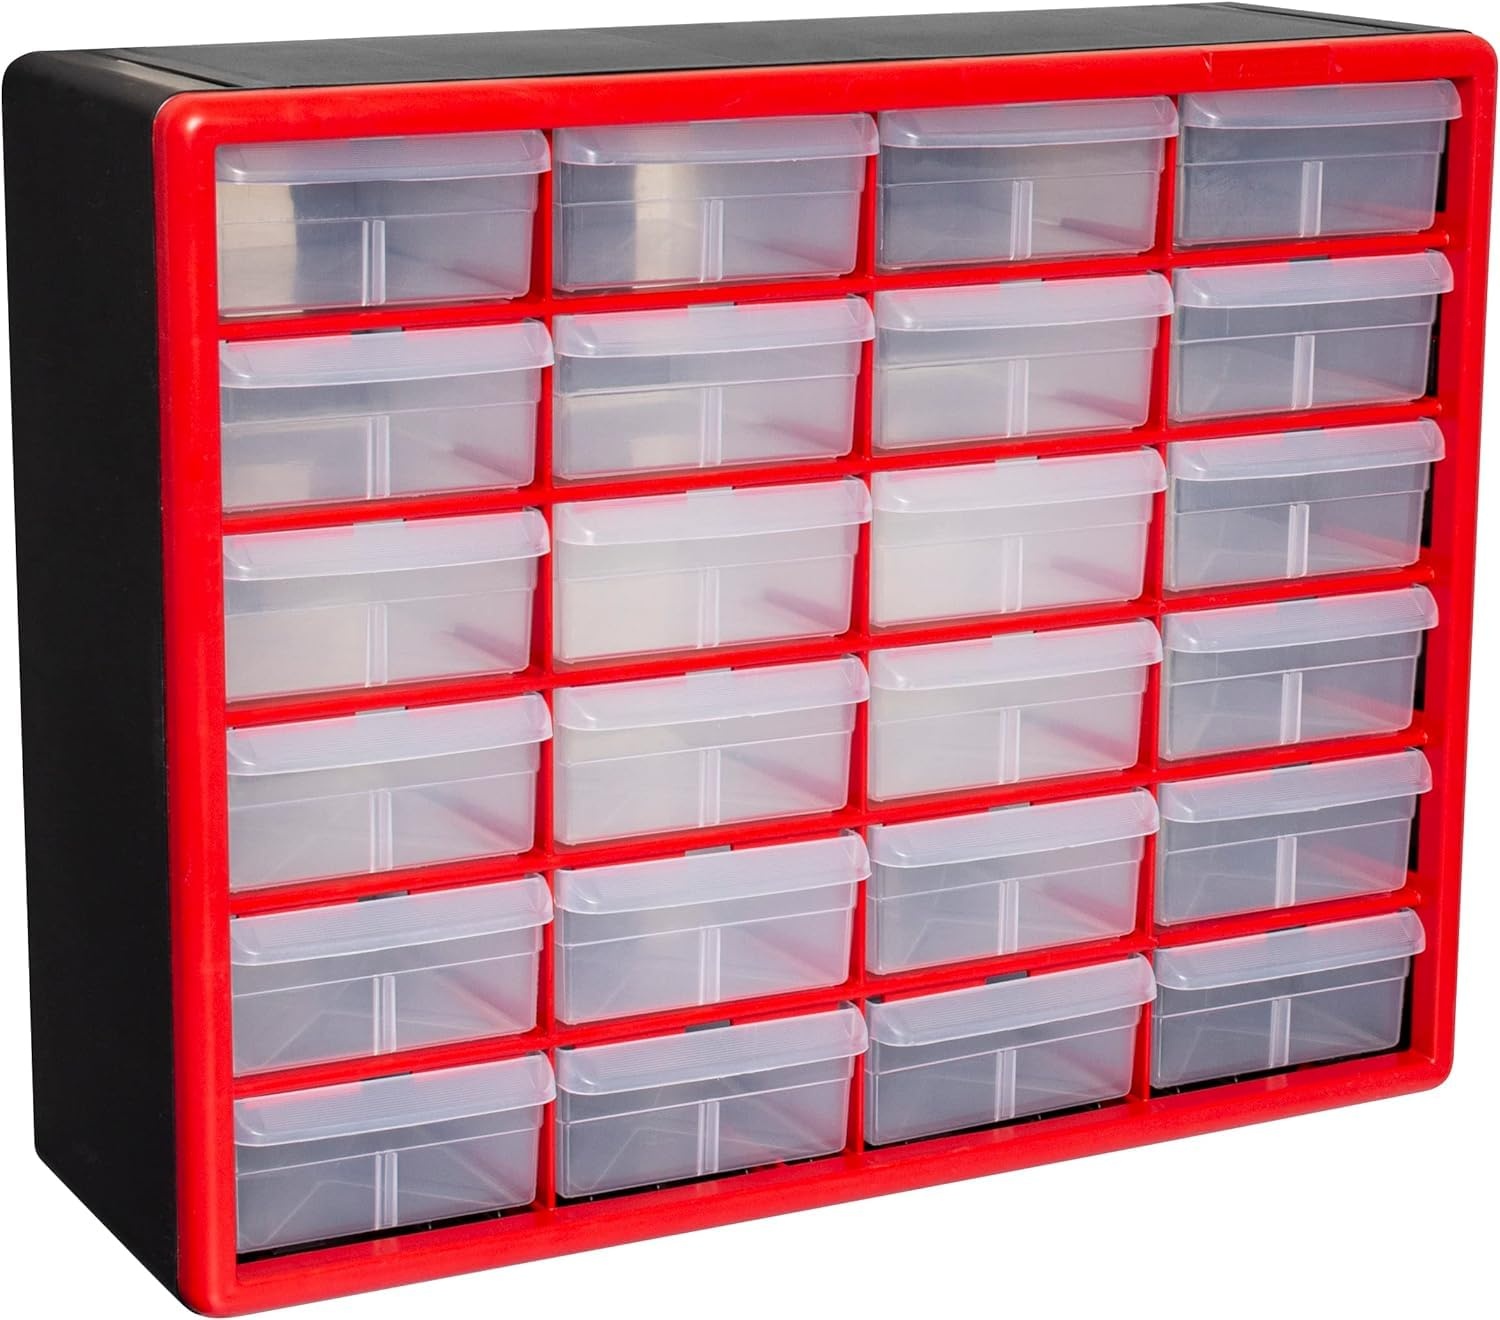
Akro-Mils 24-Drawer Plastic Drawer Storage Cabinet for Garage Organization, Bead Organizer, Building Bricks Storage, Teacher Toolbox, Makeup Organizer, 20" W x 6" D x 16" H, 10124 Red
Overview Color : Red Material : Plastic, Polystyrene Frame Material : Plastic Brand : Akro-Mils Product Dimensions : 6.37"D x 20"W x 16"H About this item HEAVY DUTY CABINET WITH 24 DRAWERS: The 24-drawer small storage cabinet is made in the U.S.A. from rugged, high-impact plastic and measures 20" W x 6" D x 16" H; Organizer drawer external dimensions - 6" x 4-1/2" x 2-3/16" GARAGE ORGANIZATION: The small parts organizer is great for garages and workshops for both homeowners and businesses; The plastic storage drawers can be used as tool box, screw organizer or for battery storage; Keep nails and other small parts accessible CLASSROOM ESSENTIALS: Teachers can use the stackable storage drawers for classroom organization; Use it as a teacher toolbox, art supply storage organizer, craft storage cabinet for scrapbook supplies, and more; Drawers are safe for polymer clay HOME STORAGE AND ORGANIZATION: This plastic storage cabinet offers many uses around the home; It can be a lego storage organizer, craft organizer, or sticker organizer; Use it for makeup storage and organization or for medicine and first aid supplies DIVIDERS & MORE FEATURES: Drawer dividers are included and molded into the back of the cabinet; Stack cabinets securely or use keyhole slots to for wall mounting; Finger-grip drawer pulls provide easy access; Rear stop tabs prevent contents from spilling
Brand: Akro-Mils
Category: Home & Garden > Household Supplies > Storage & Organization > Household Storage Drawers